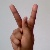
The image shows a hand gesture representing the letter 'K' in Indian Sign Language.